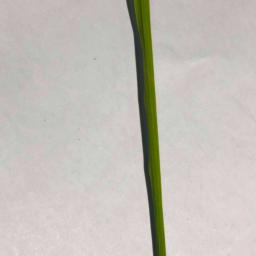
Label: Rice___Healthy